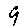
Label: 9